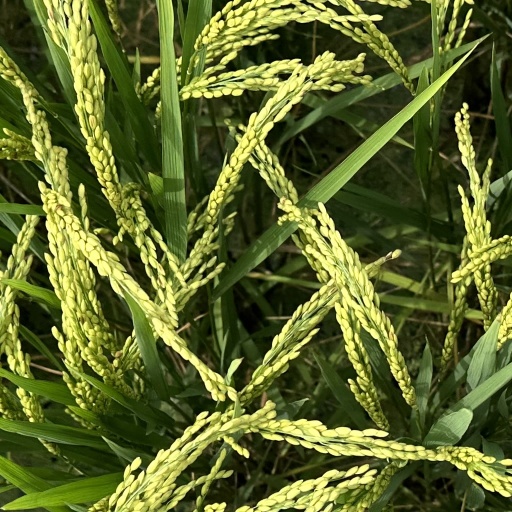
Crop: rice